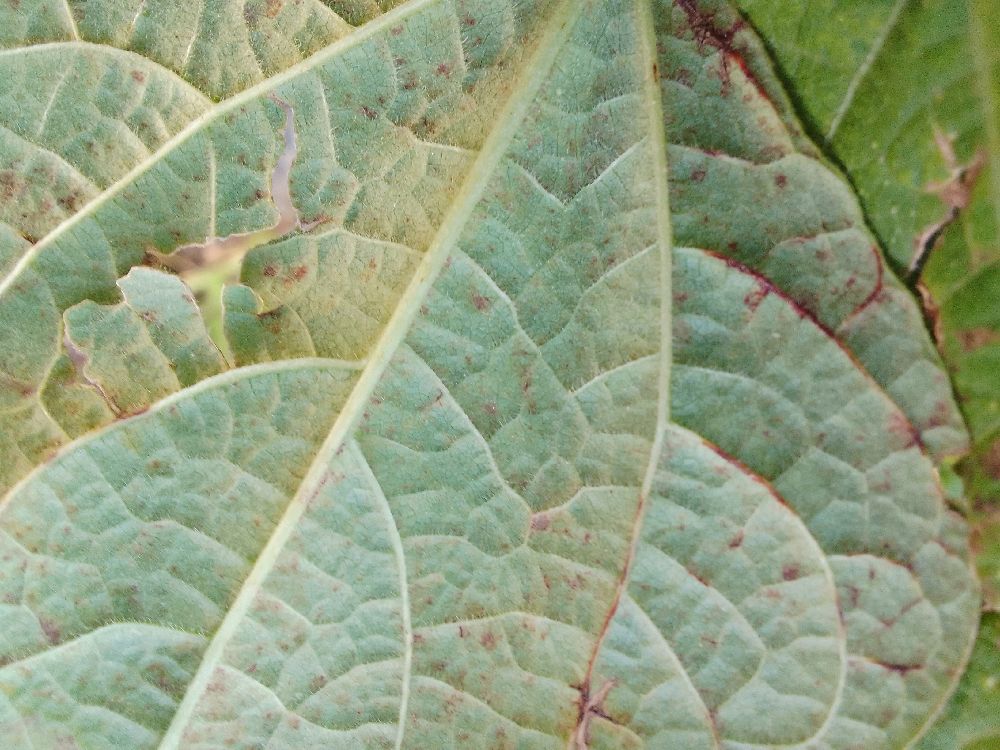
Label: anthracnose